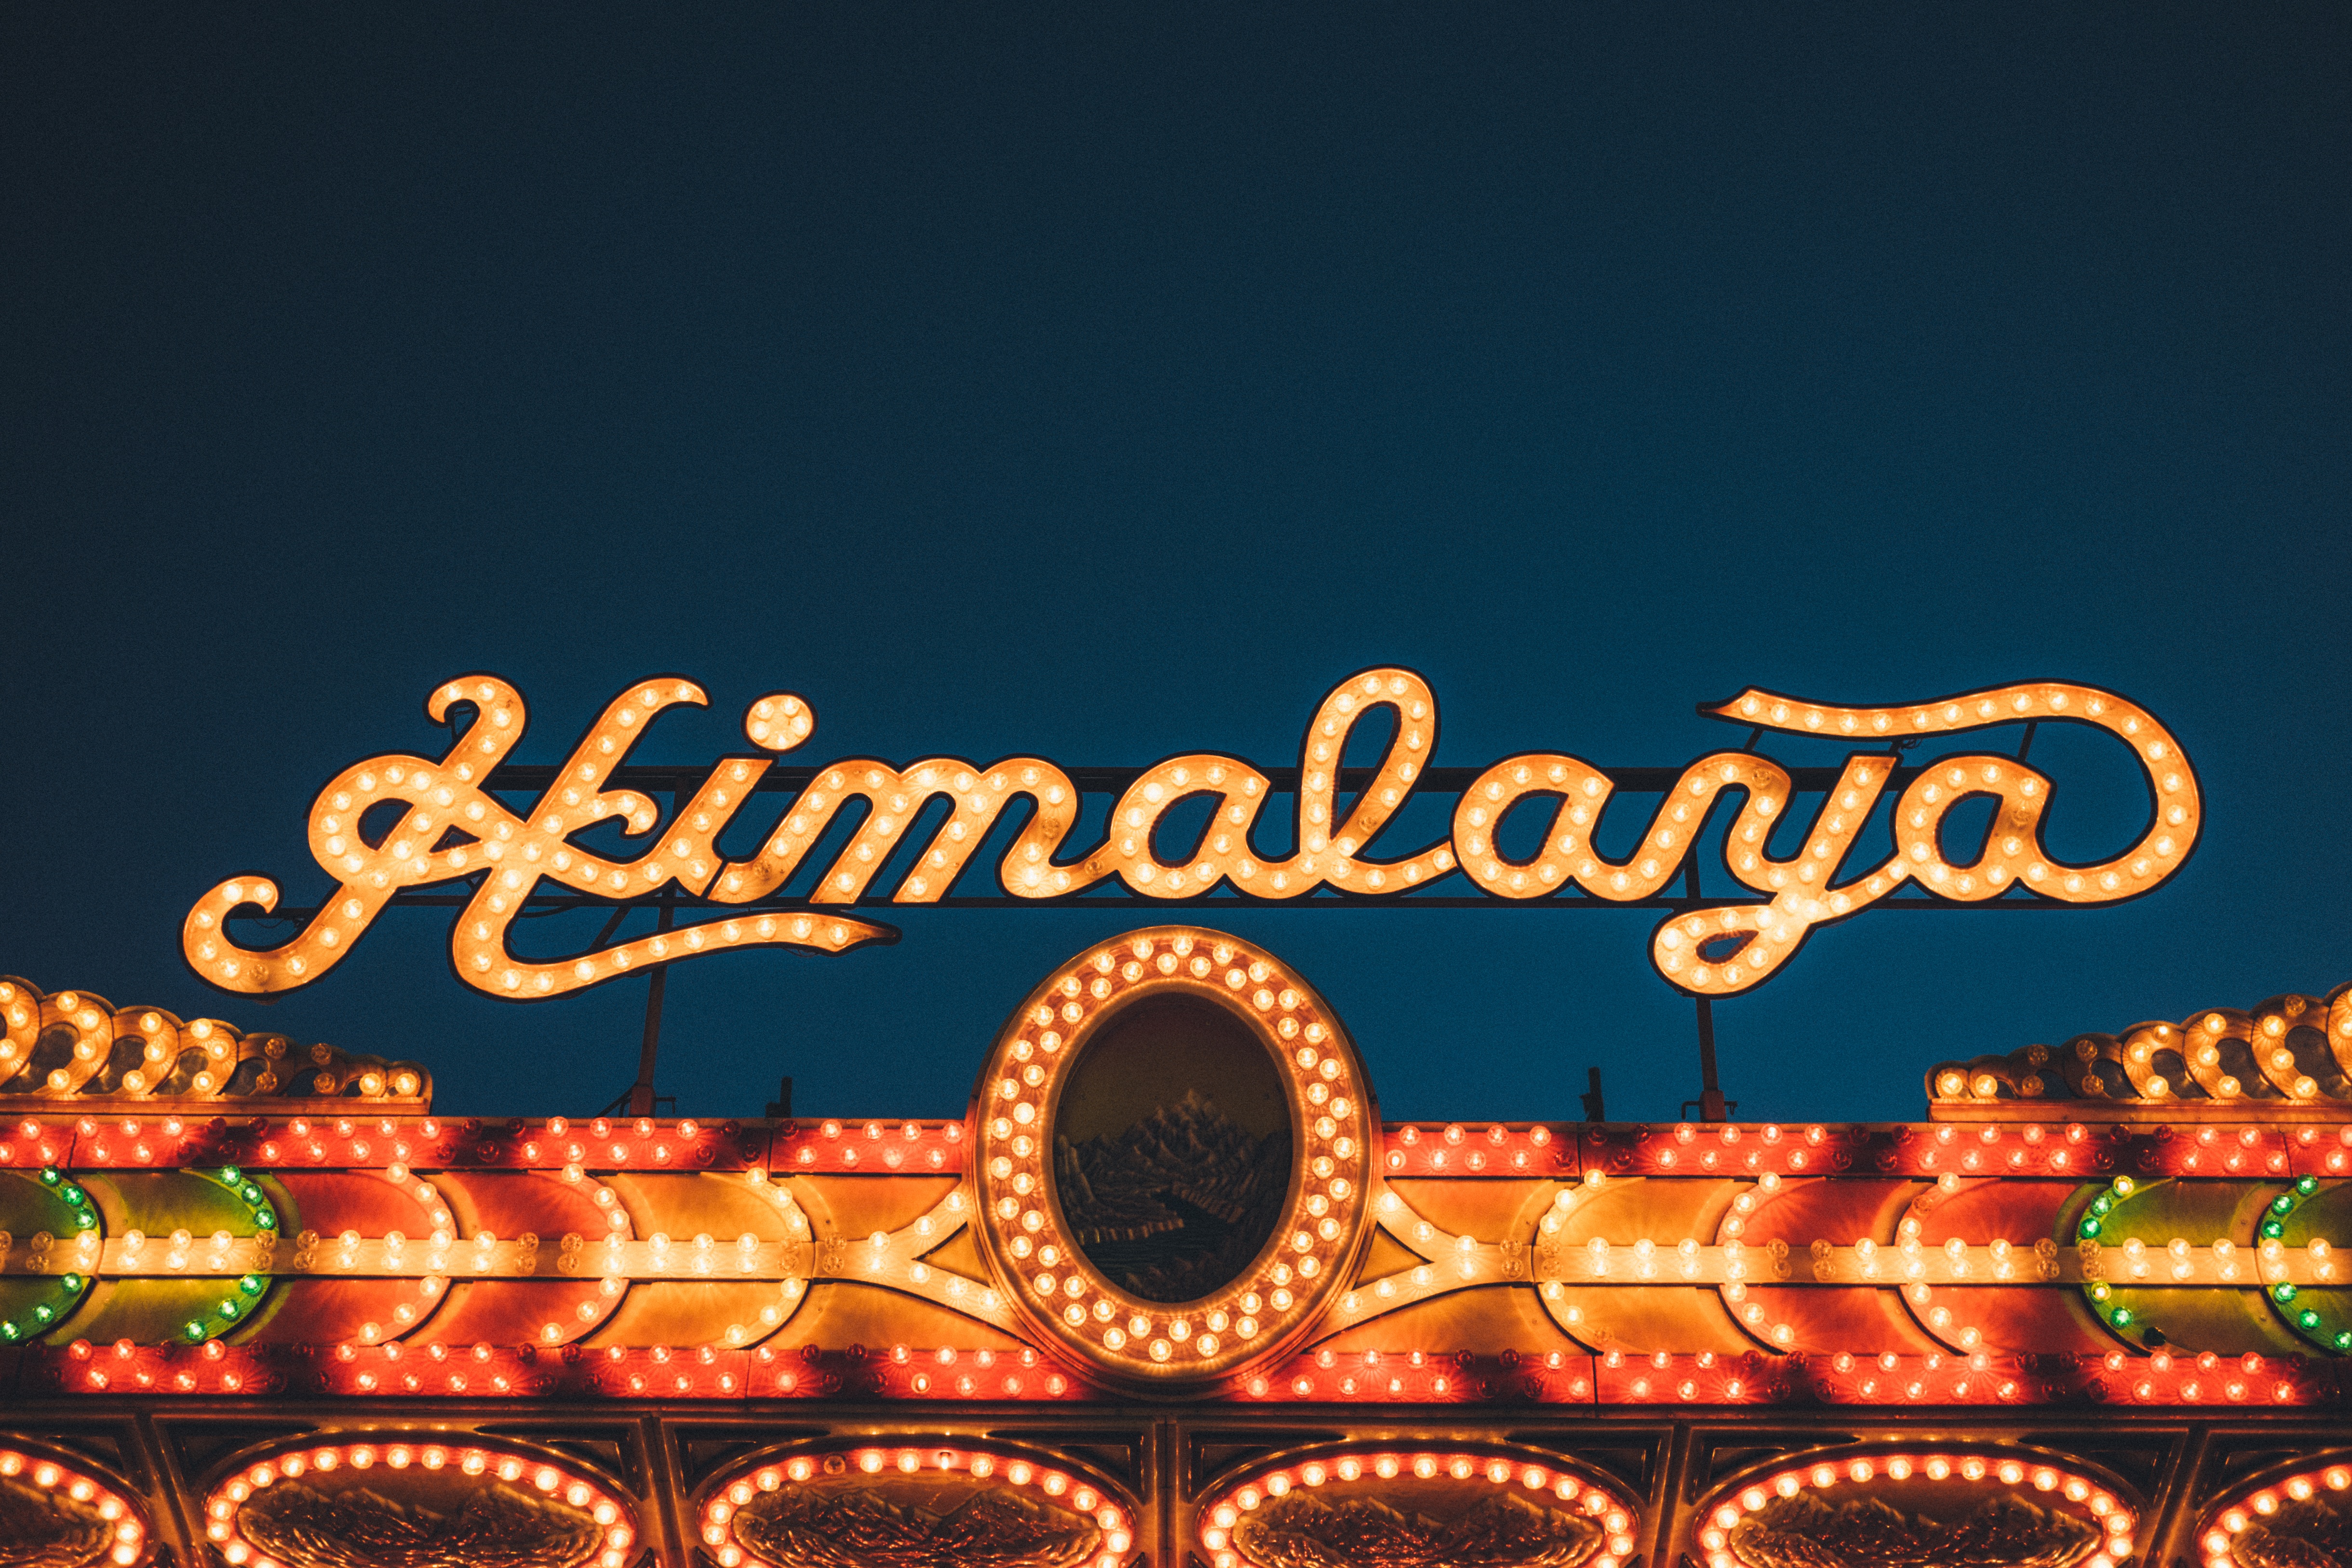
lights, event, casino, billboard, himalaya, royalty free images